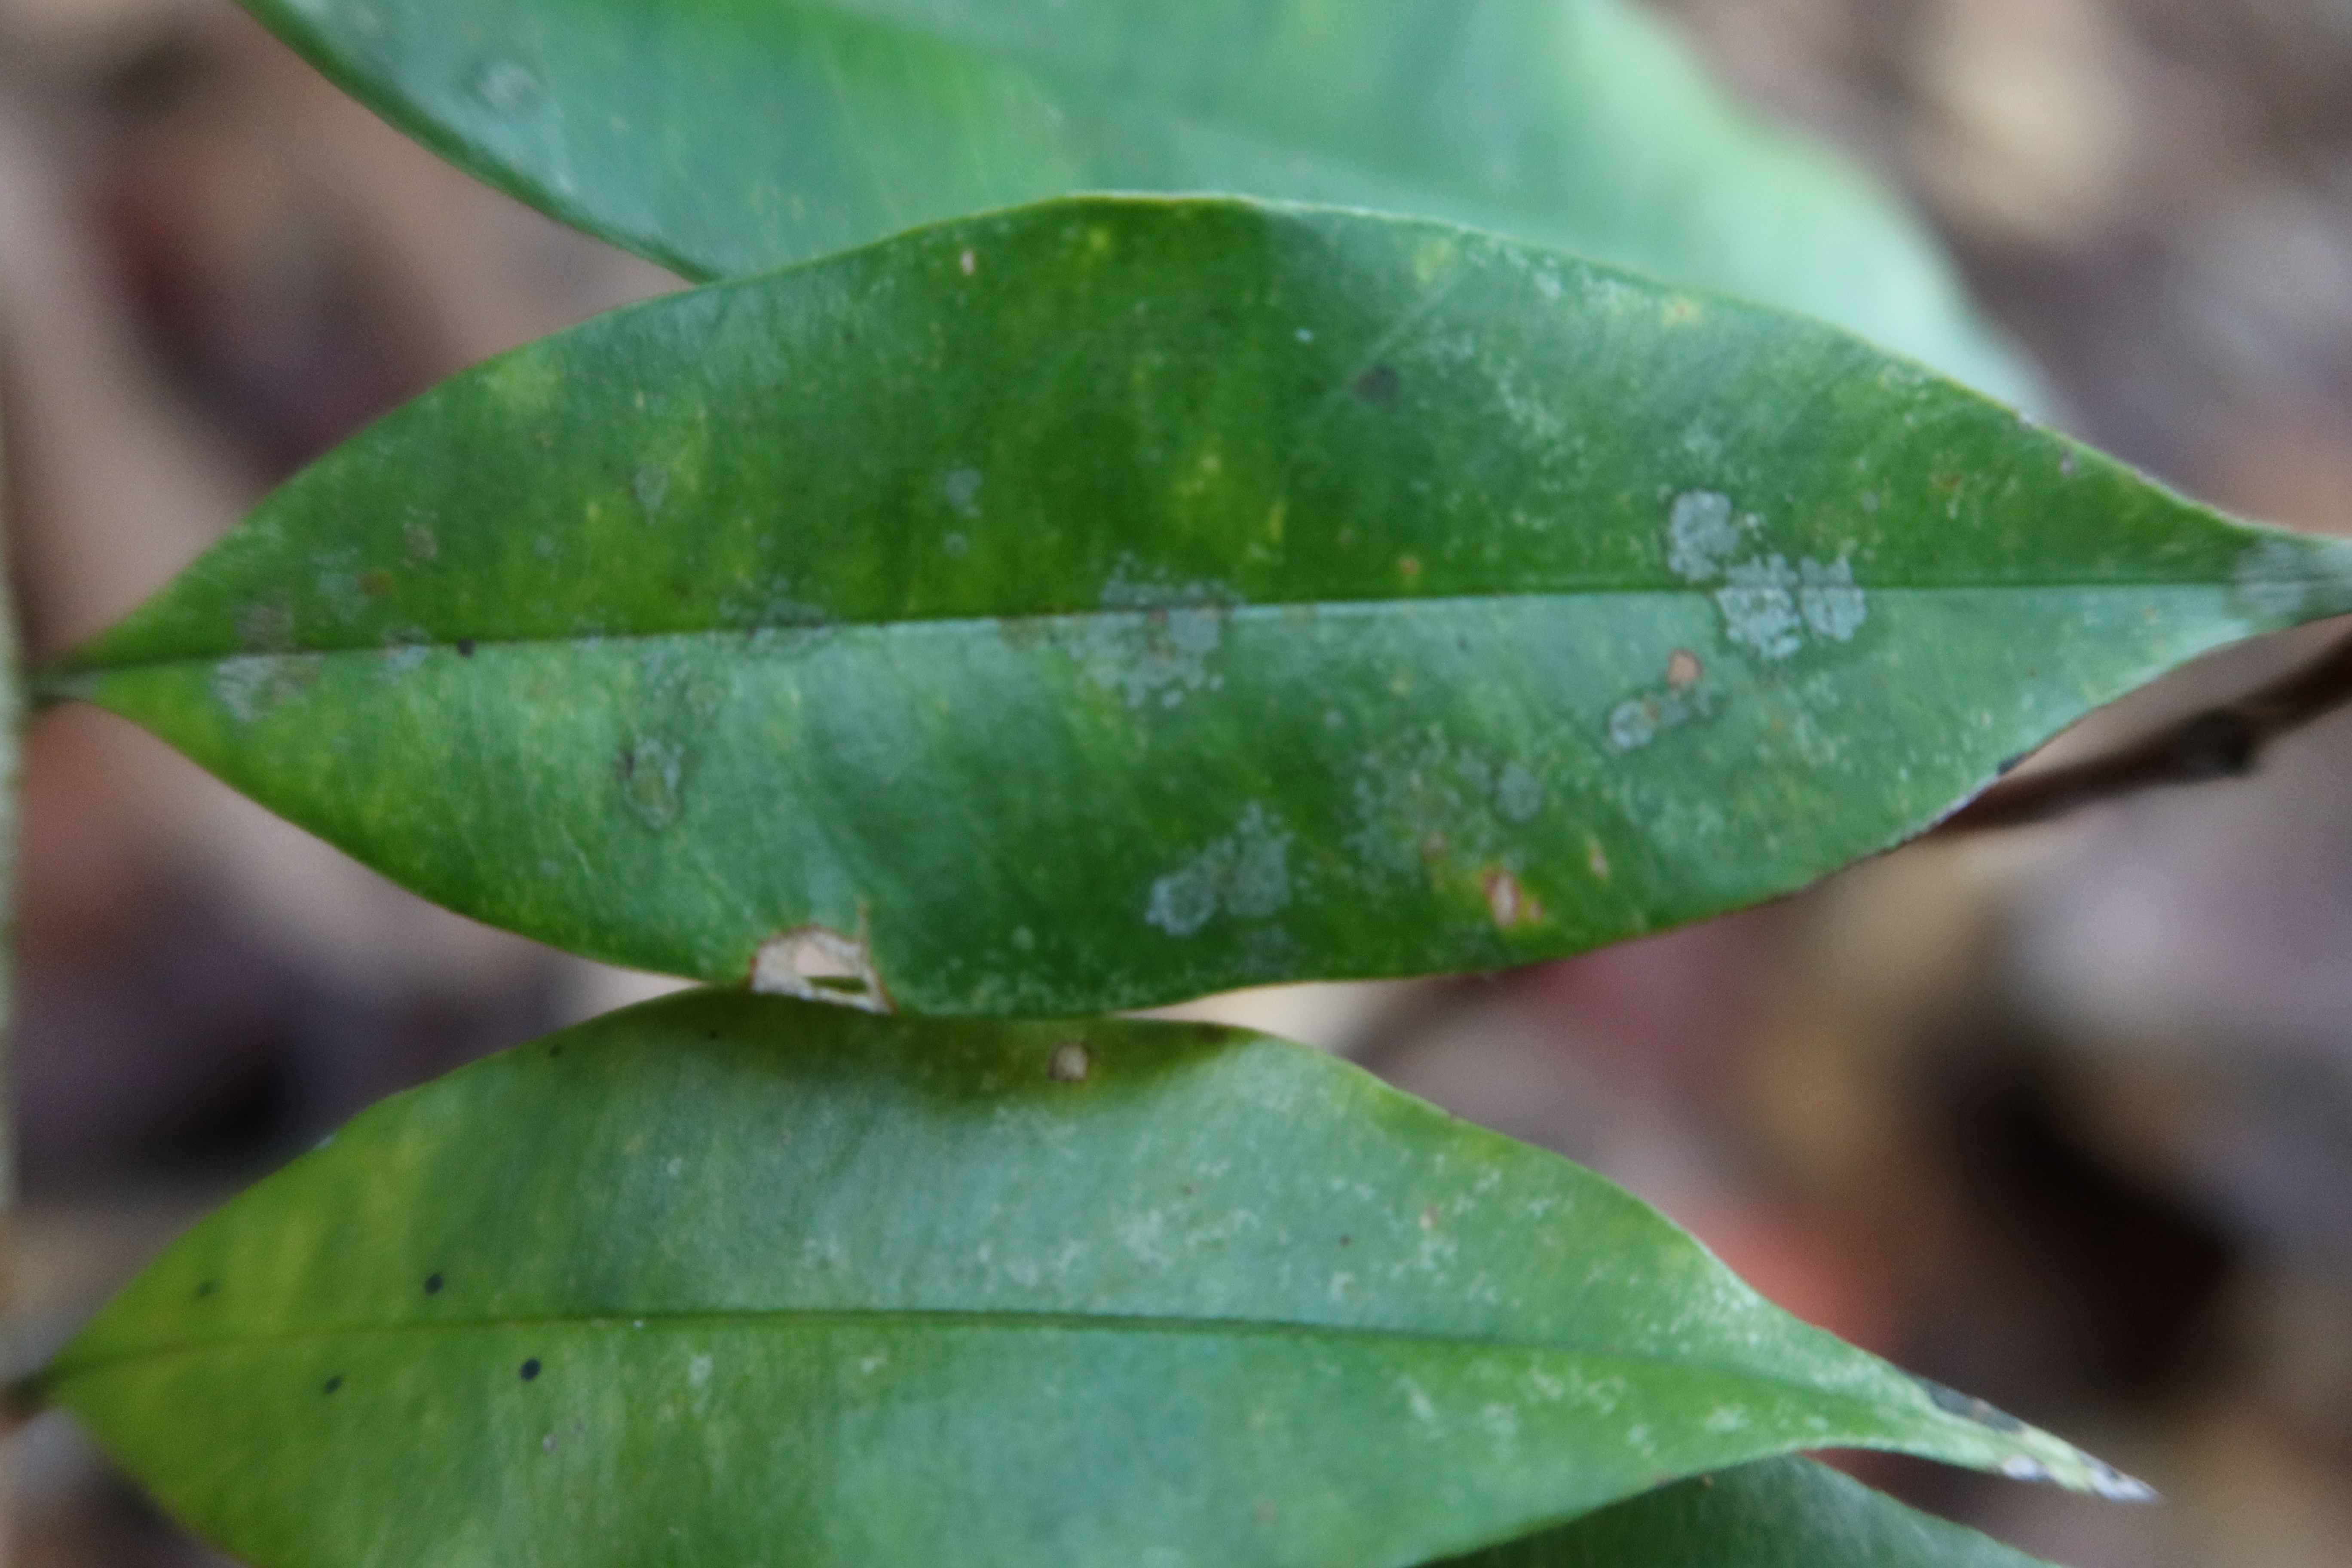
Label: Powdery mildew